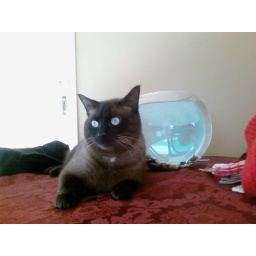
Latte' chillin' near his favourite bowl. yes there is a fish in there, he drinks from that bowl often..